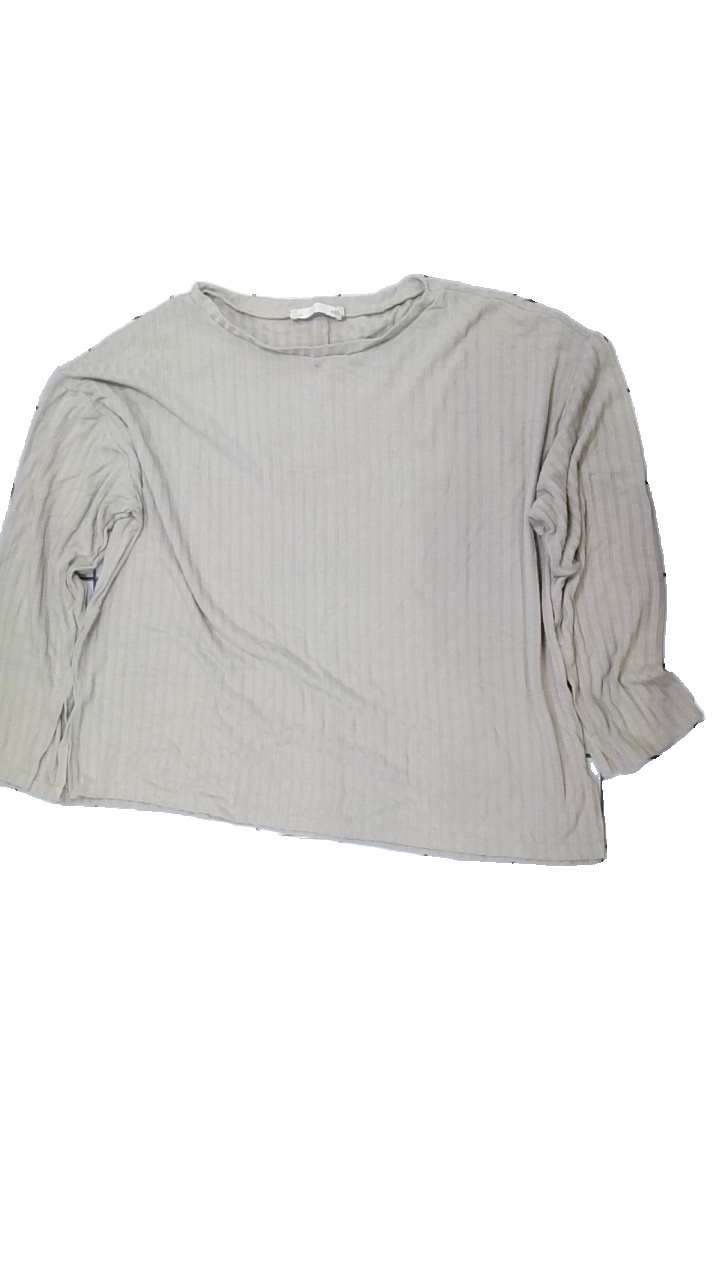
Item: Top (Ladies)
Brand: Lager 157
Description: beige långärmad tröja, lätt nopprig
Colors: Beige
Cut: Regular
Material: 59% polyester 41% cotton
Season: All
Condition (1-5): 4
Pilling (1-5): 4
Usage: Reuse
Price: <50